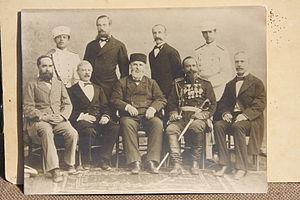
Victor Marie Vitalis Pacha est un militaire grec ottoman et français qui, après s'être engagé à la Légion étrangère, fut nommé général de division dans l'armée de l'Empire ottoman et finit pacha de Constantinople.
La Roumélie orientale, en turc osmanli : روم الى شرقى ; en bulgare : Източна Румелия ; en grec moderne : Ανατολική Ρωμυλία est une province autonome de l'Empire ottoman de 1878 à 1885, date de son union avec la principauté de Bulgarie.